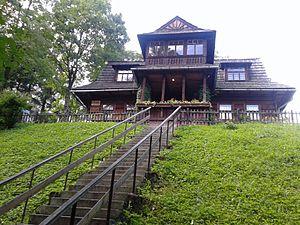
Jan Kasprowicz, né le 12 décembre 1860 à Szymborze près d'Inowrocław et mort le 1ᵉʳ août 1926 à Poronin, est un poète, dramaturge, critique et traducteur polonais parmi les plus représentatifs du mouvement littéraire de la Jeune Pologne. Il est considéré comme l'un des plus grands poètes de l'histoire de la littérature polonaise.